Sir and Star

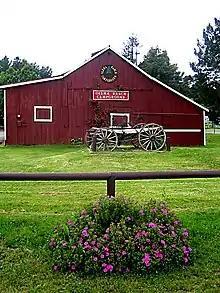
The Olema Ranch barn is adjacent to the inn

In 2010 the Olema Inn was purchased by chefs Daniel DeLong and Margaret Grade, repainted from bright white to nearly black, and rechristened as "Sir and Star" at "The Olema". "Sir and Star" is a portmanteau of Sir Francis Drake Boulevard and Star Route One.